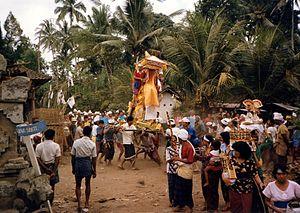
Procession de crémation à Pejeng, Bali, Indonésie
La crémation est une technique funéraire visant à brûler et réduire en cendres le corps d’un être humain mort. Elle a dans certains cas une dimension sacrée, et les cendres peuvent ensuite faire l’objet d’un rituel, comme être conservées dans une urne ou dispersées dans un lieu, par exemple un jardin du souvenir, qui est parfois symbolique comme dans l’océan pour des marins.